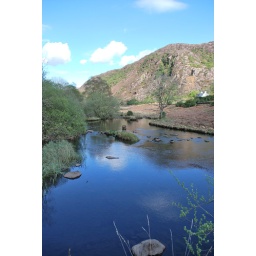
Afon Glaslyn River running through mountain valley near Beddgelert, Wales